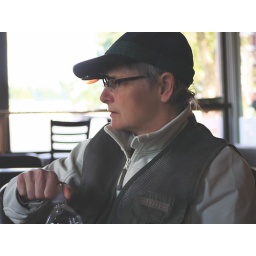
P1020931 around white rock